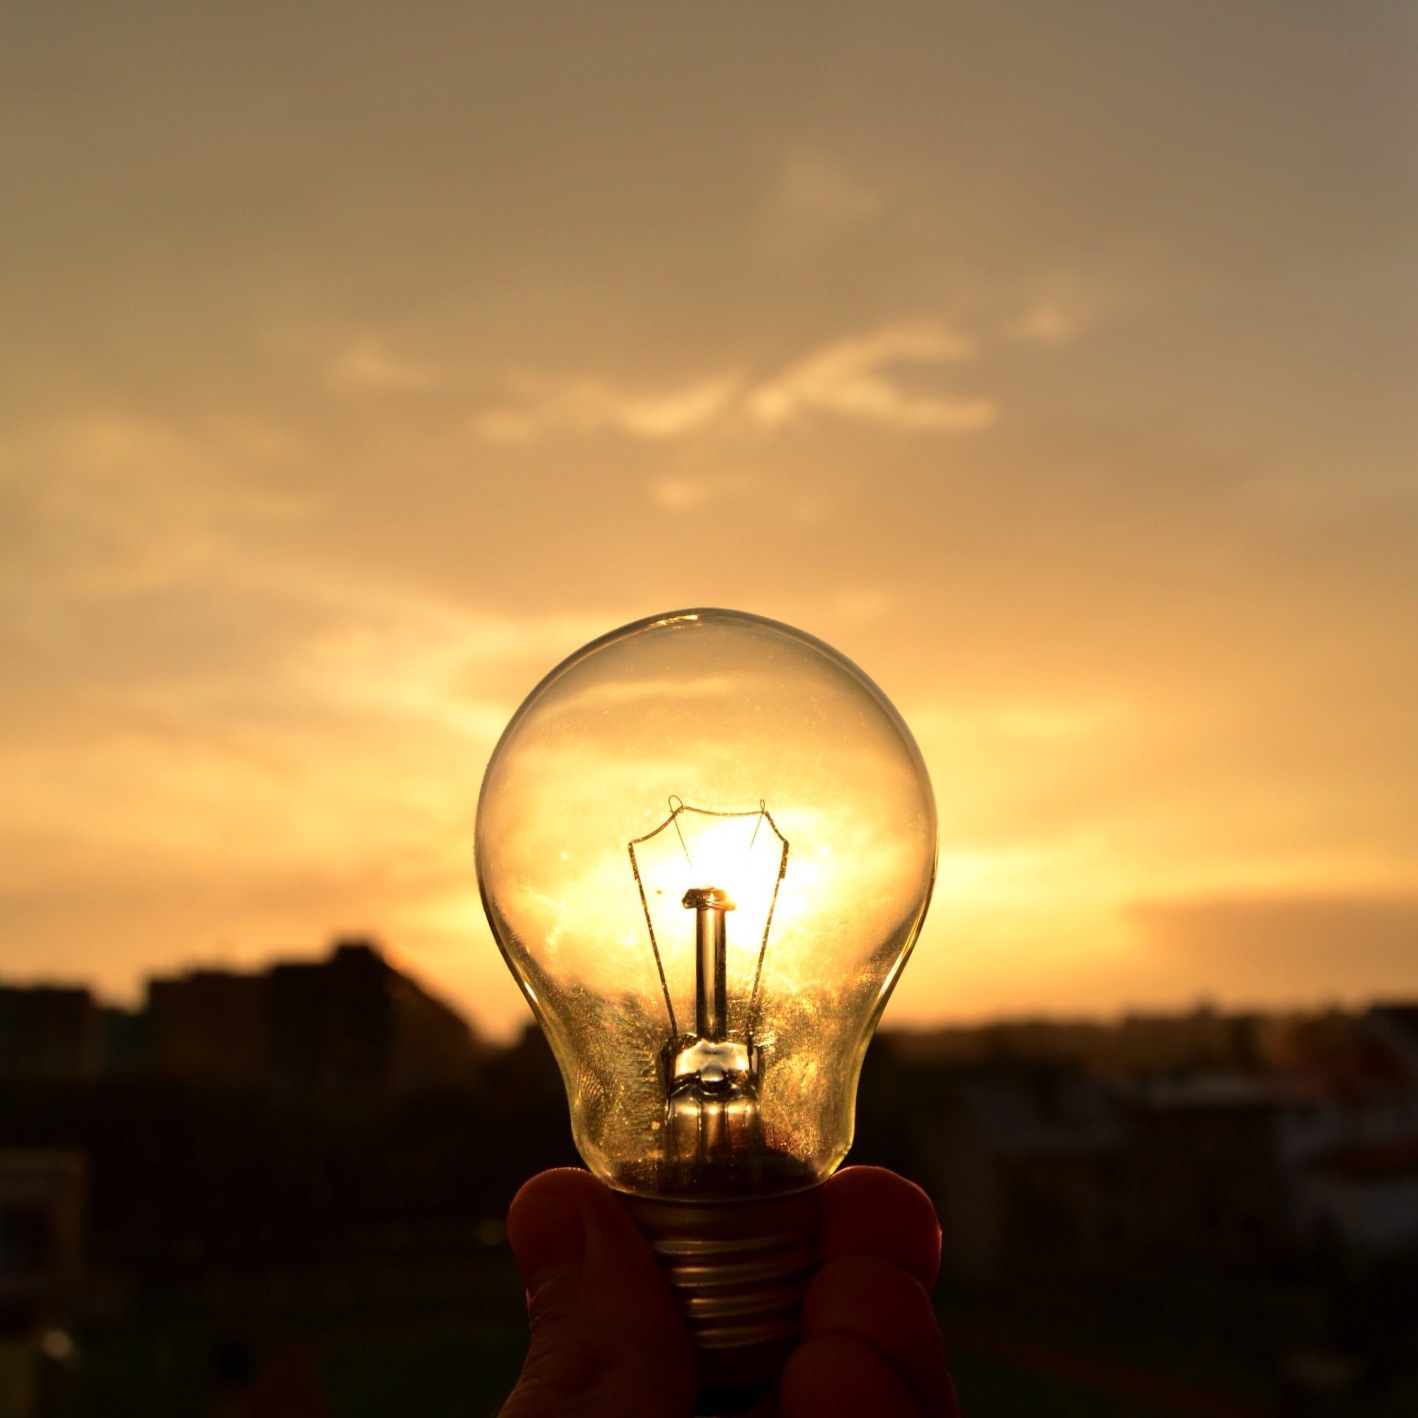
light, cloud, sky, sunrise, sunset, sunlight, morning, hot air balloon, dawn, aircraft, dusk, evening, reflection, vehicle, darkness, street light, lighting, light fixture, atmosphere of earth, incandescent light bulb